Digvijaya Singh

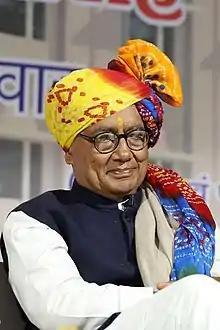
Singh in 2020

Digvijaya Singh (born 28 February 1947) is an Indian politician and a Member of Parliament in the Rajya Sabha since 2014. He is a senior leader of the Indian National Congress and Ex-General Secretary of the Indian National Congress party's All India Congress Committee. Previously, he had served as the 14th and 15th Chief Minister of Madhya Pradesh, a central Indian state, in two terms from 1993 to 1998 and from 1998 to 2003. Prior to that he was a minister in Chief Minister Arjun Singh's cabinet between 1980 and 1984. In 2019 Indian general election he was defeated by Pragya Singh Thakur for Bhopal Lok Sabha seat.